1961 in the Vietnam War

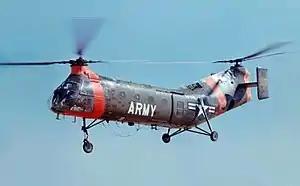
CH-21 Shawnee

Operation Pincushion was a covert U.S. Special Forces program to train hill tribes in southern Laos to become guerilla fighters for the Royal Lao Army.